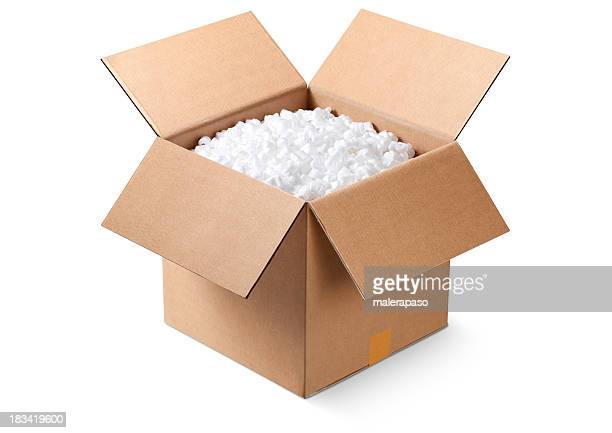
Label: cardboard